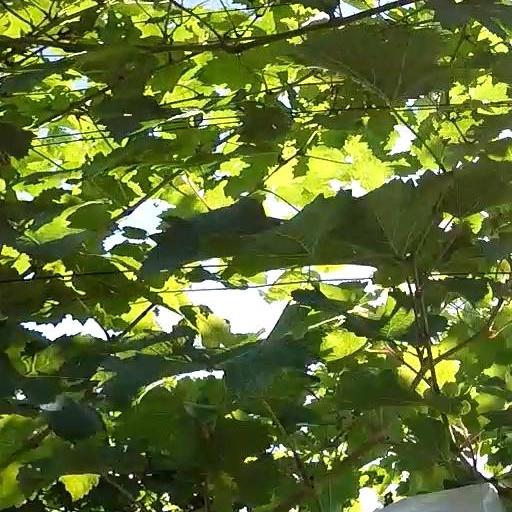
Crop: grape